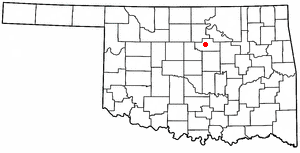
Stillwater est une ville américaine, siège du comté de Payne, dans le centre de l'Oklahoma. Sa population était en 2010 de 45 688 habitants. La ville a été fondée en 1884 et se trouve au centre de l'État, à égale distance de ses deux principales villes, Oklahoma City et Tulsa. La ville se situe à une vingtaine de kilomètres à l'est de l'Interstate 35. Les Oklahoma State Cowboys, club omnisports, sont basés à Stillwater tout comme l'université d'État de l'Oklahoma.